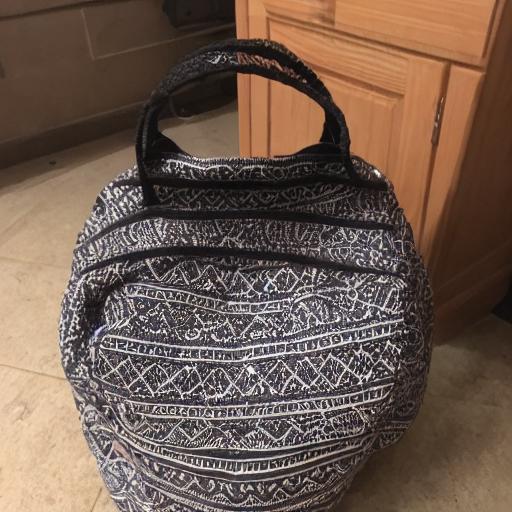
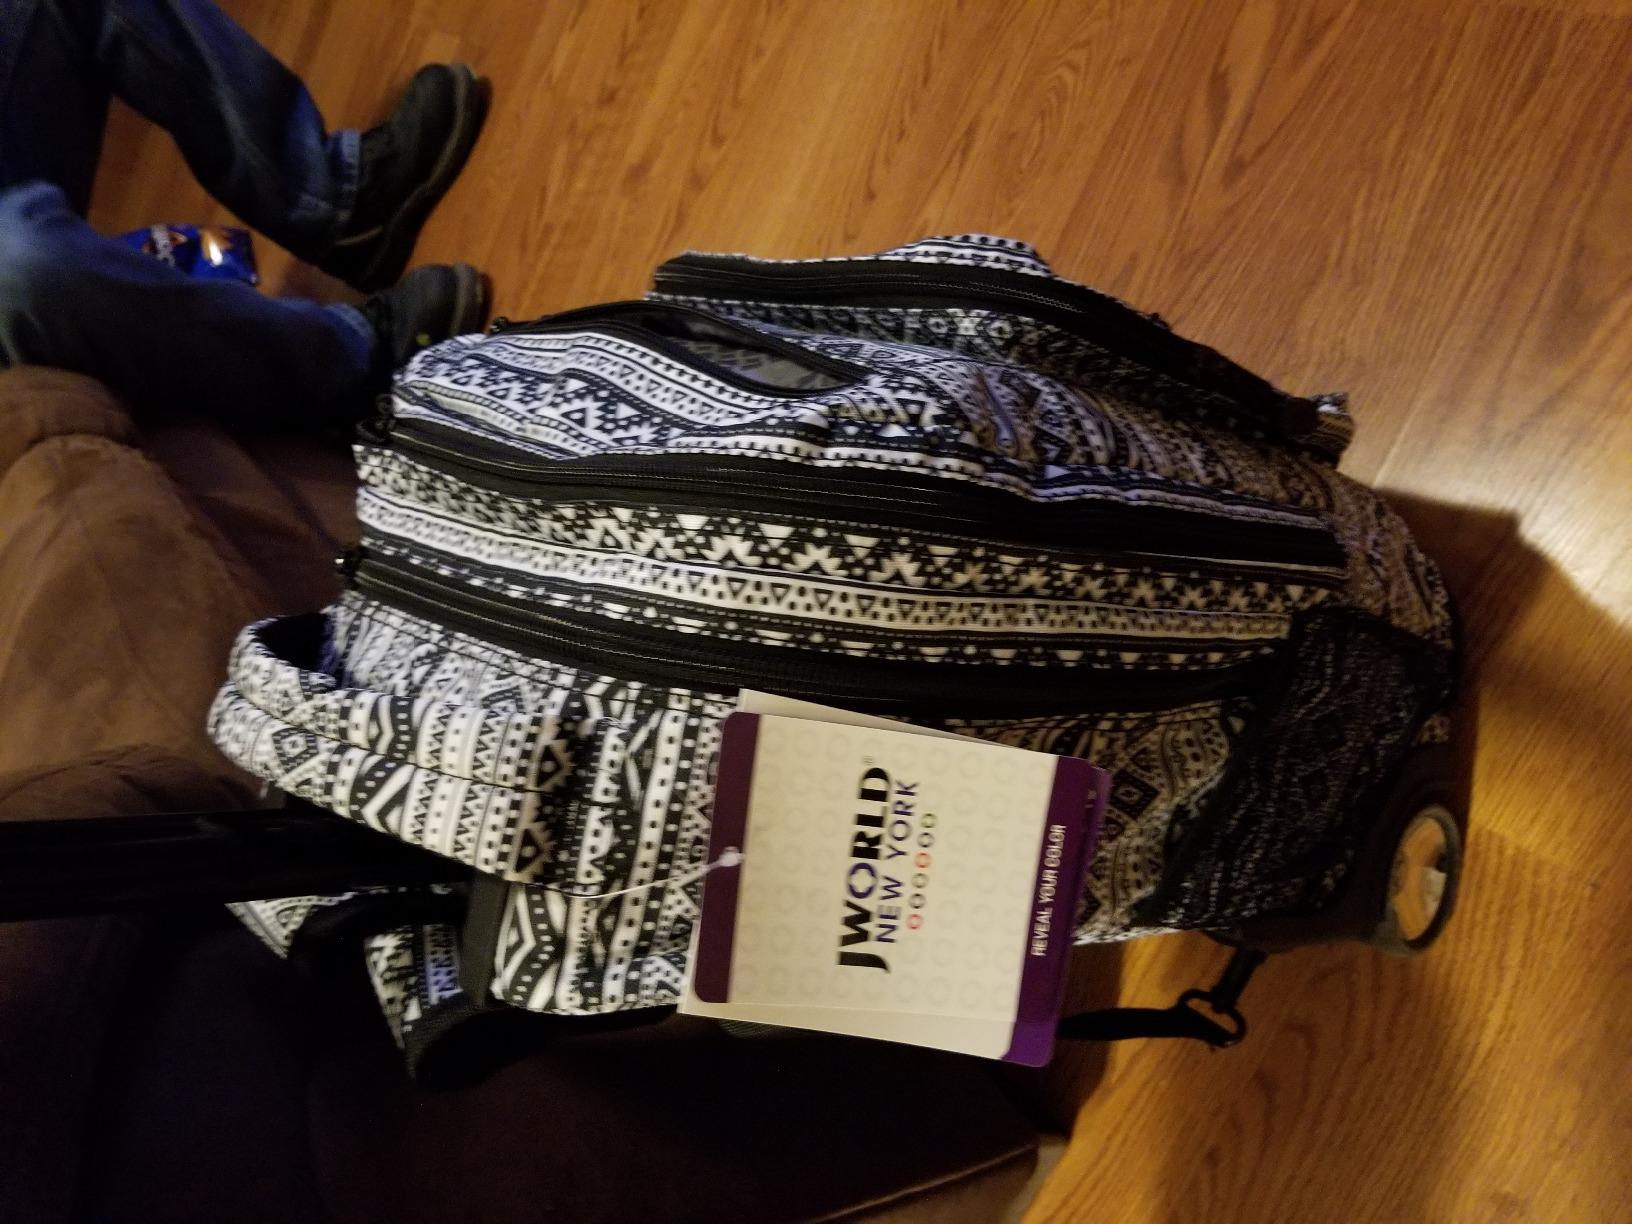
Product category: bag
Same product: no